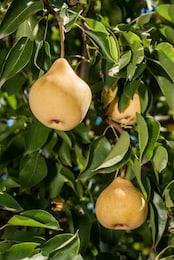
Label: pear